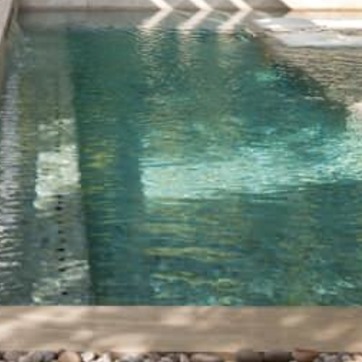
Material: water